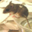
Label: mouse